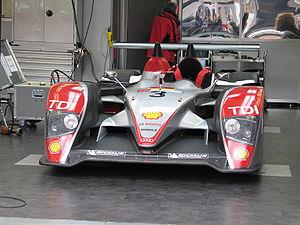
Le Joest Racing est une écurie automobile fondée en 1978 par Reinhold Joest. Les locaux de l'écurie se trouvent à Wald-Michelbach en Allemagne. Depuis 1984, le Joest Racing a remporté de nombreuses courses en endurance avec différentes marques, dont 13 fois les 24 Heures du Mans. Son fondateur, est un ancien pilote de sport-prototype qui a notamment remporté les 24 Heures de Daytona en 1980 et a terminé deuxième des 24 Heures du Mans la même année avec Jacky Ickx.